John Steele (North Carolina politician)

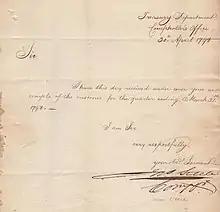
Steele's signature on a letter dated April 30, 1798. He signs as the Comptroller of the United States Treasury. From the collection of H. Blair Howell.

John Steele (November 16, 1764 – August 14, 1815) was a planter, Federalist legislator, comptroller of the U.S. Treasury, and member of the United States House of Representatives from the state of North Carolina between 1790 and 1793.